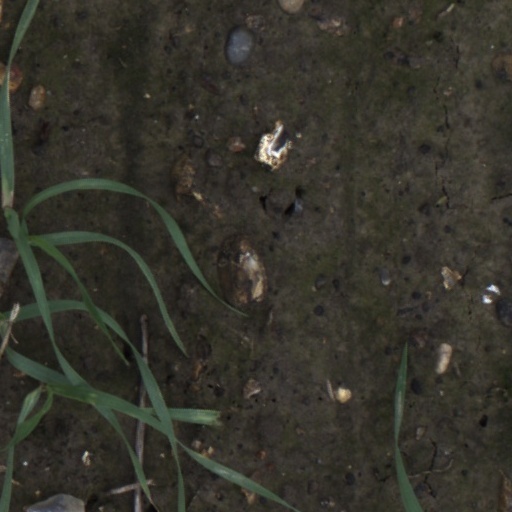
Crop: wheat